Nubiology

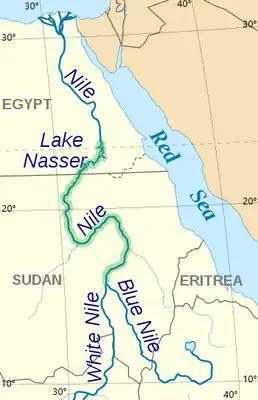
Outline of Nubia

Nubiology is the scientific study of ancient Nubia, which existed in parts of modern-day Egypt and Sudan, predominantly in the Middle Nile region from Aswan to Khartoum. The term was coined by archaeologist Kazimierz Michałowski.